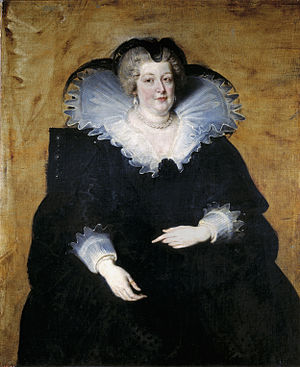
Peter Paul Rubens / Galleri
Peter Paul Rubens var en flamsk maler, tegner, grafiker og diplomat,